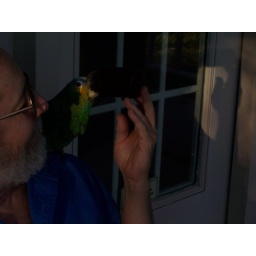
The infamous RARE bottle beaked parrot in the sunlight